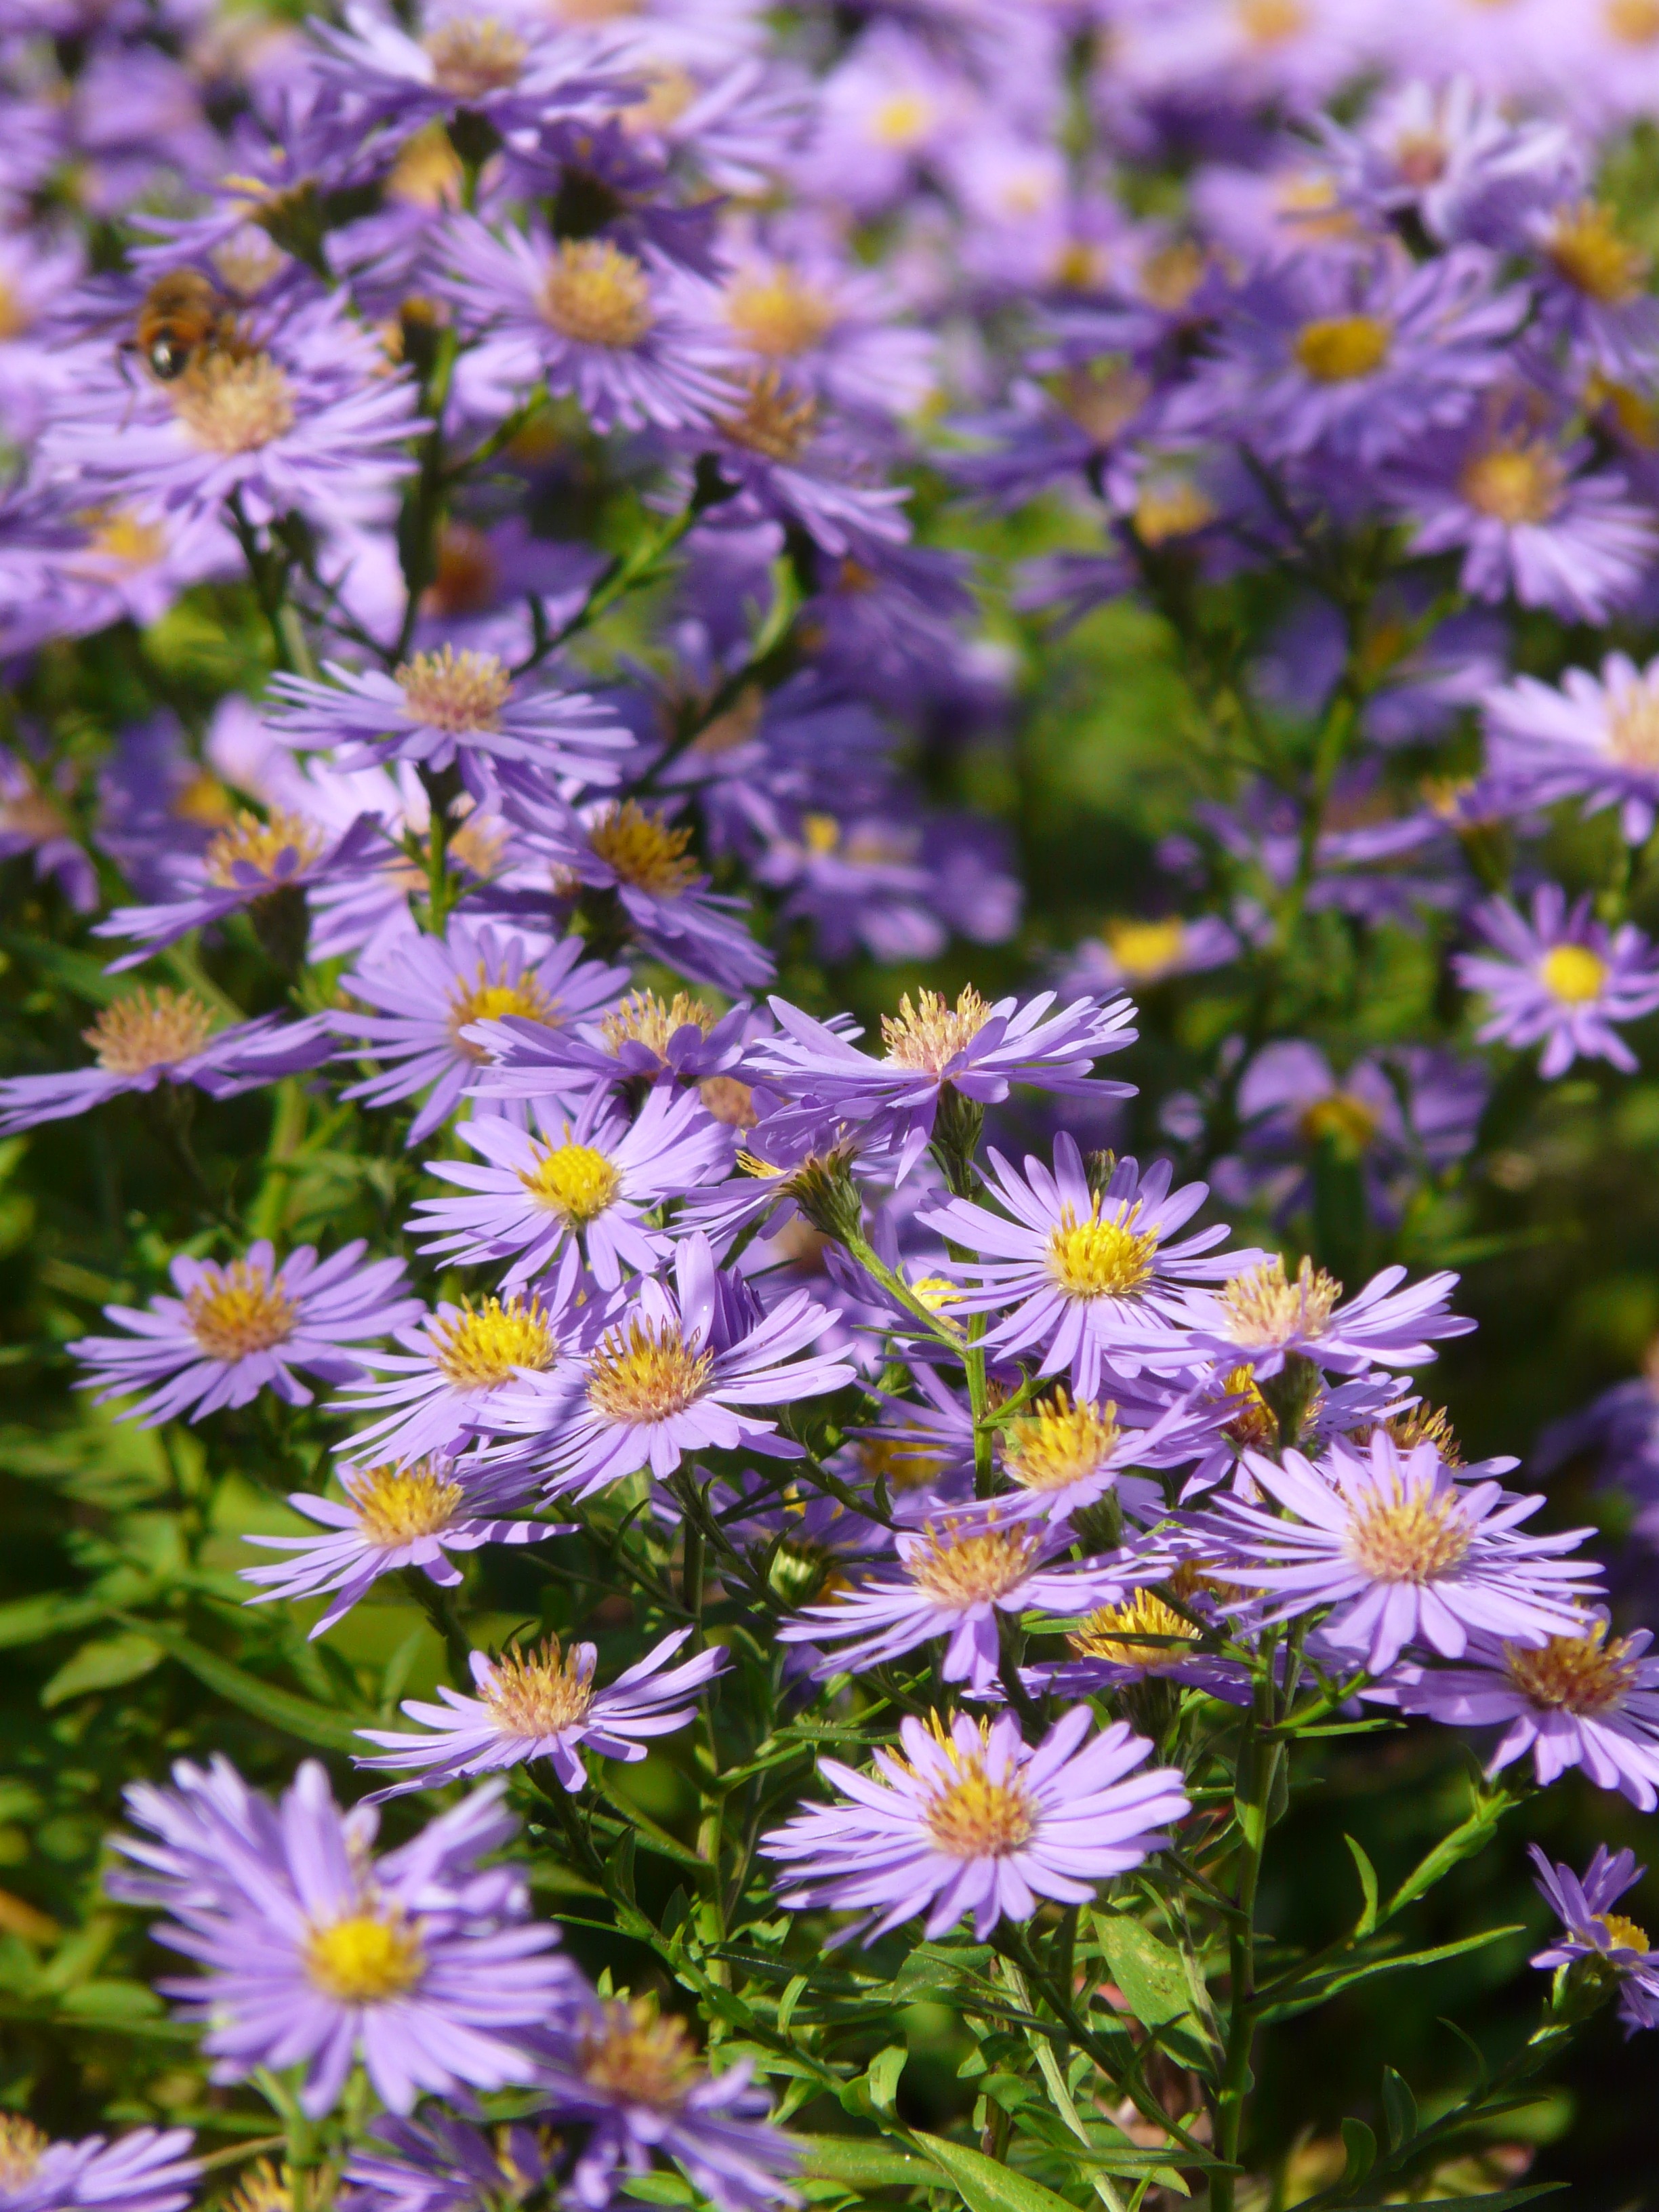
plant, field, meadow, flower, purple, bloom, color, colorful, flora, wildflower, flowers, violet, aster, ornamental plant, flowering plant, daisy family, herbstaster, asterales, oxeye daisy, annual plant, land plant, marguerite daisy, garden cosmos, smooth leaf aster